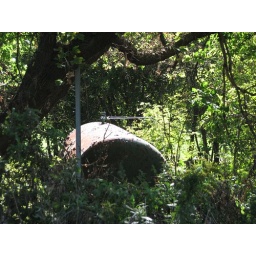
At the side of the road in the forest preserve